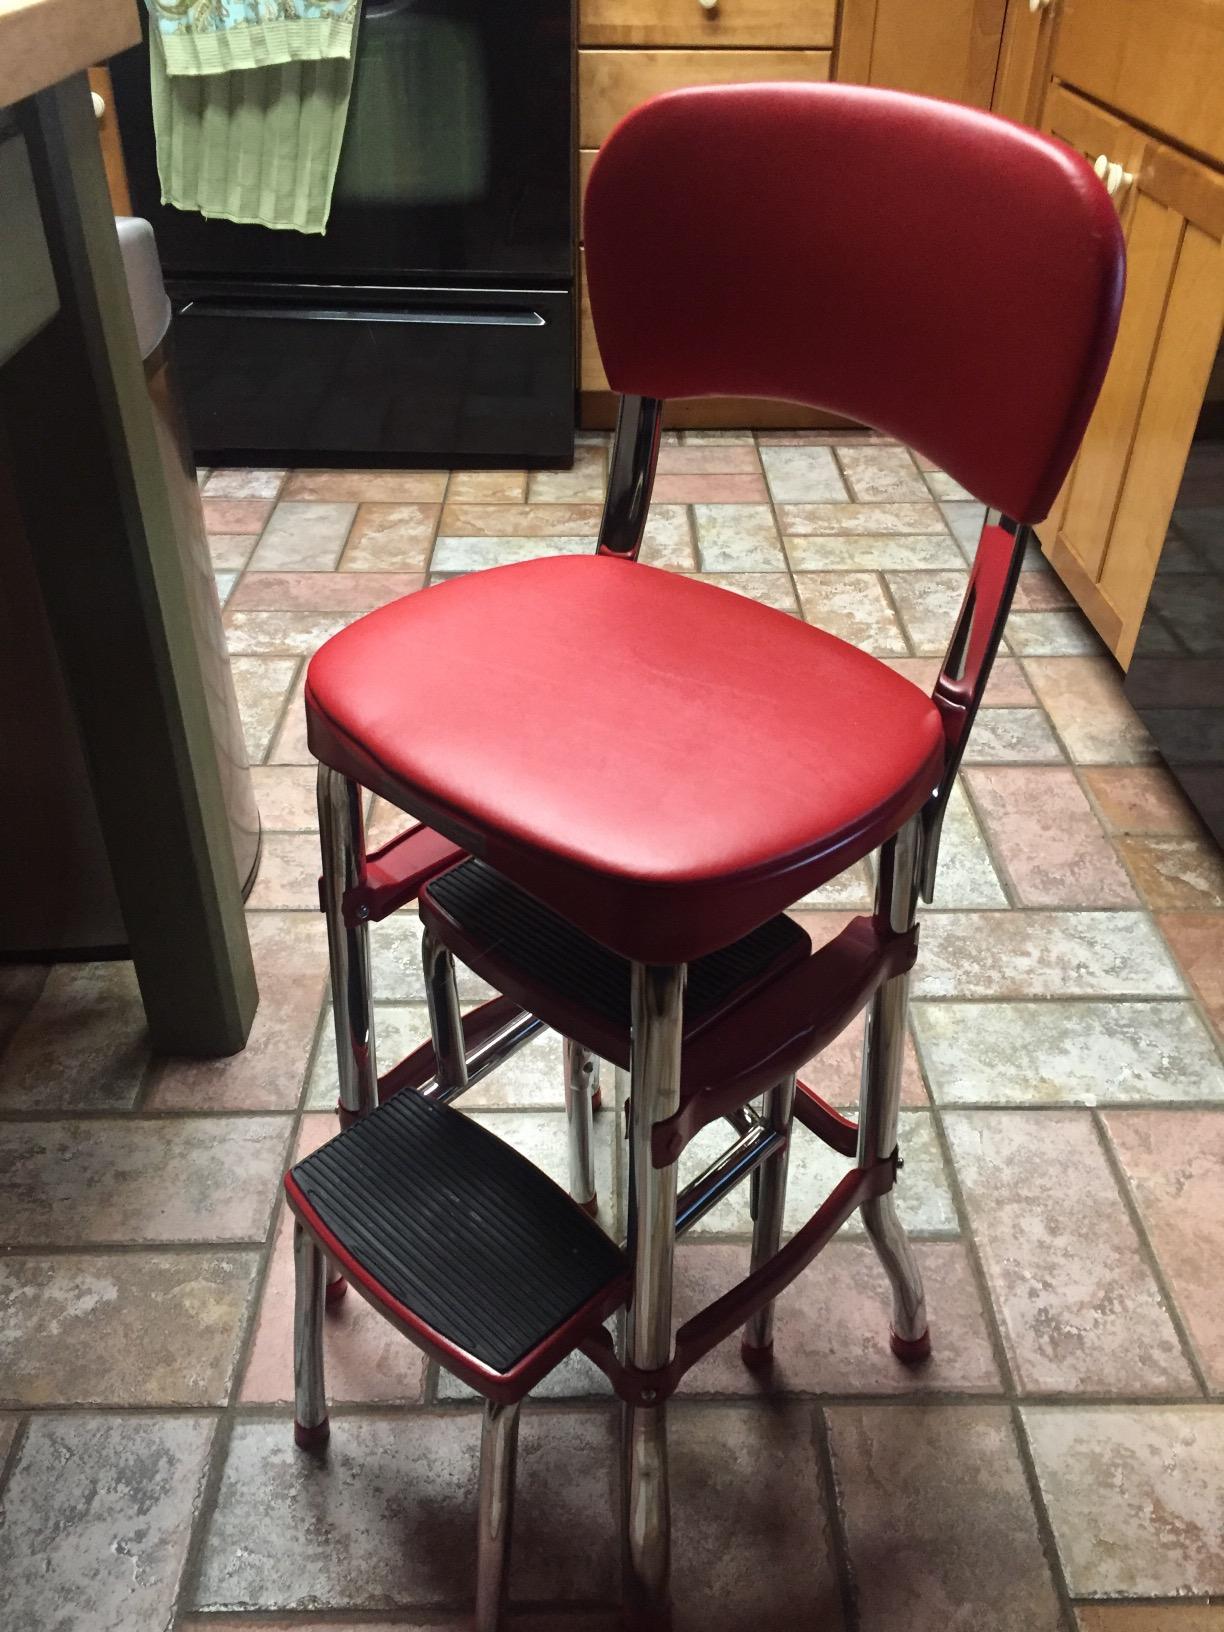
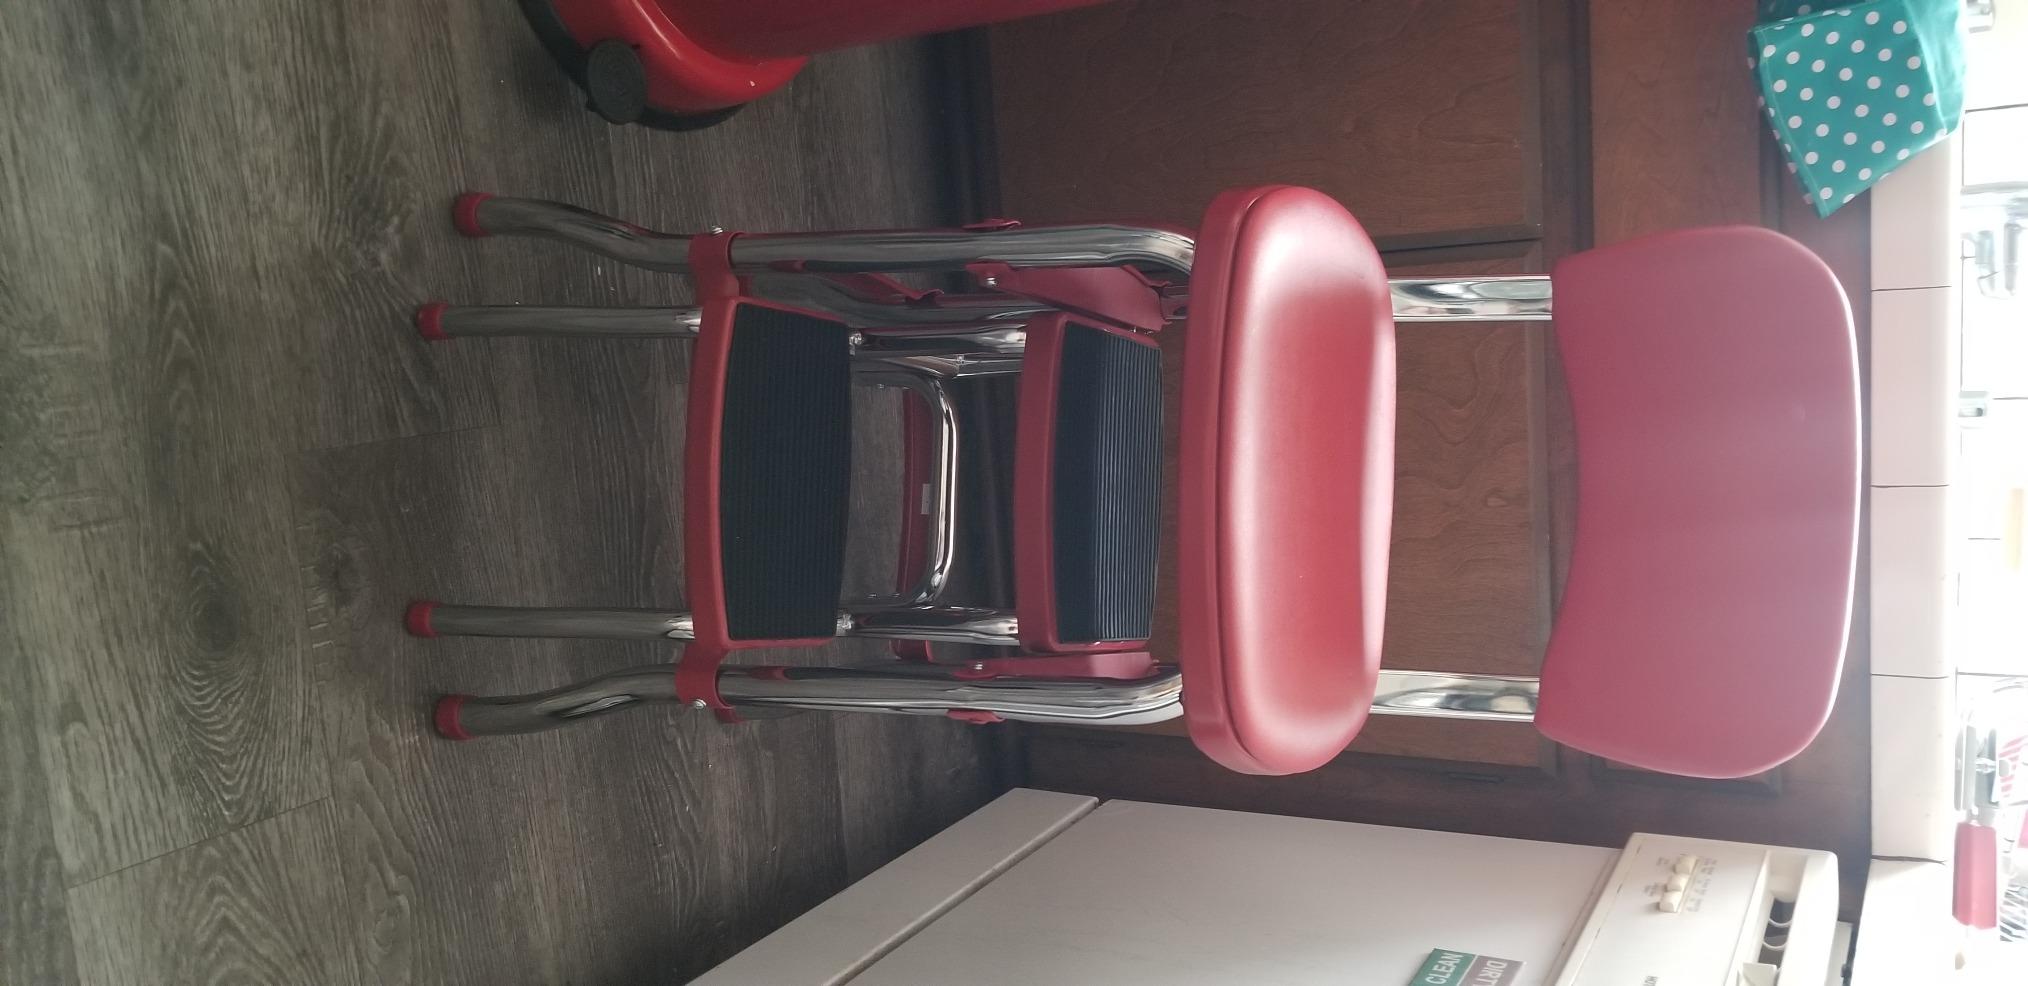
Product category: items_chair
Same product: yes